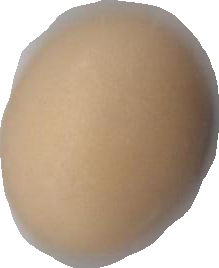
Variety: Anjasmoro